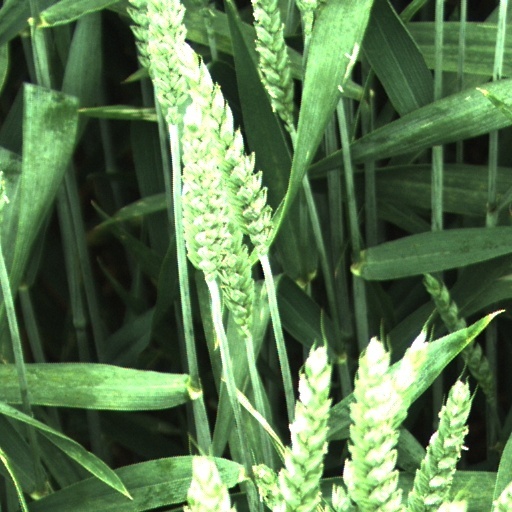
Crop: wheat